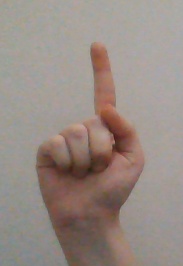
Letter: bb